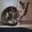
Label: cat